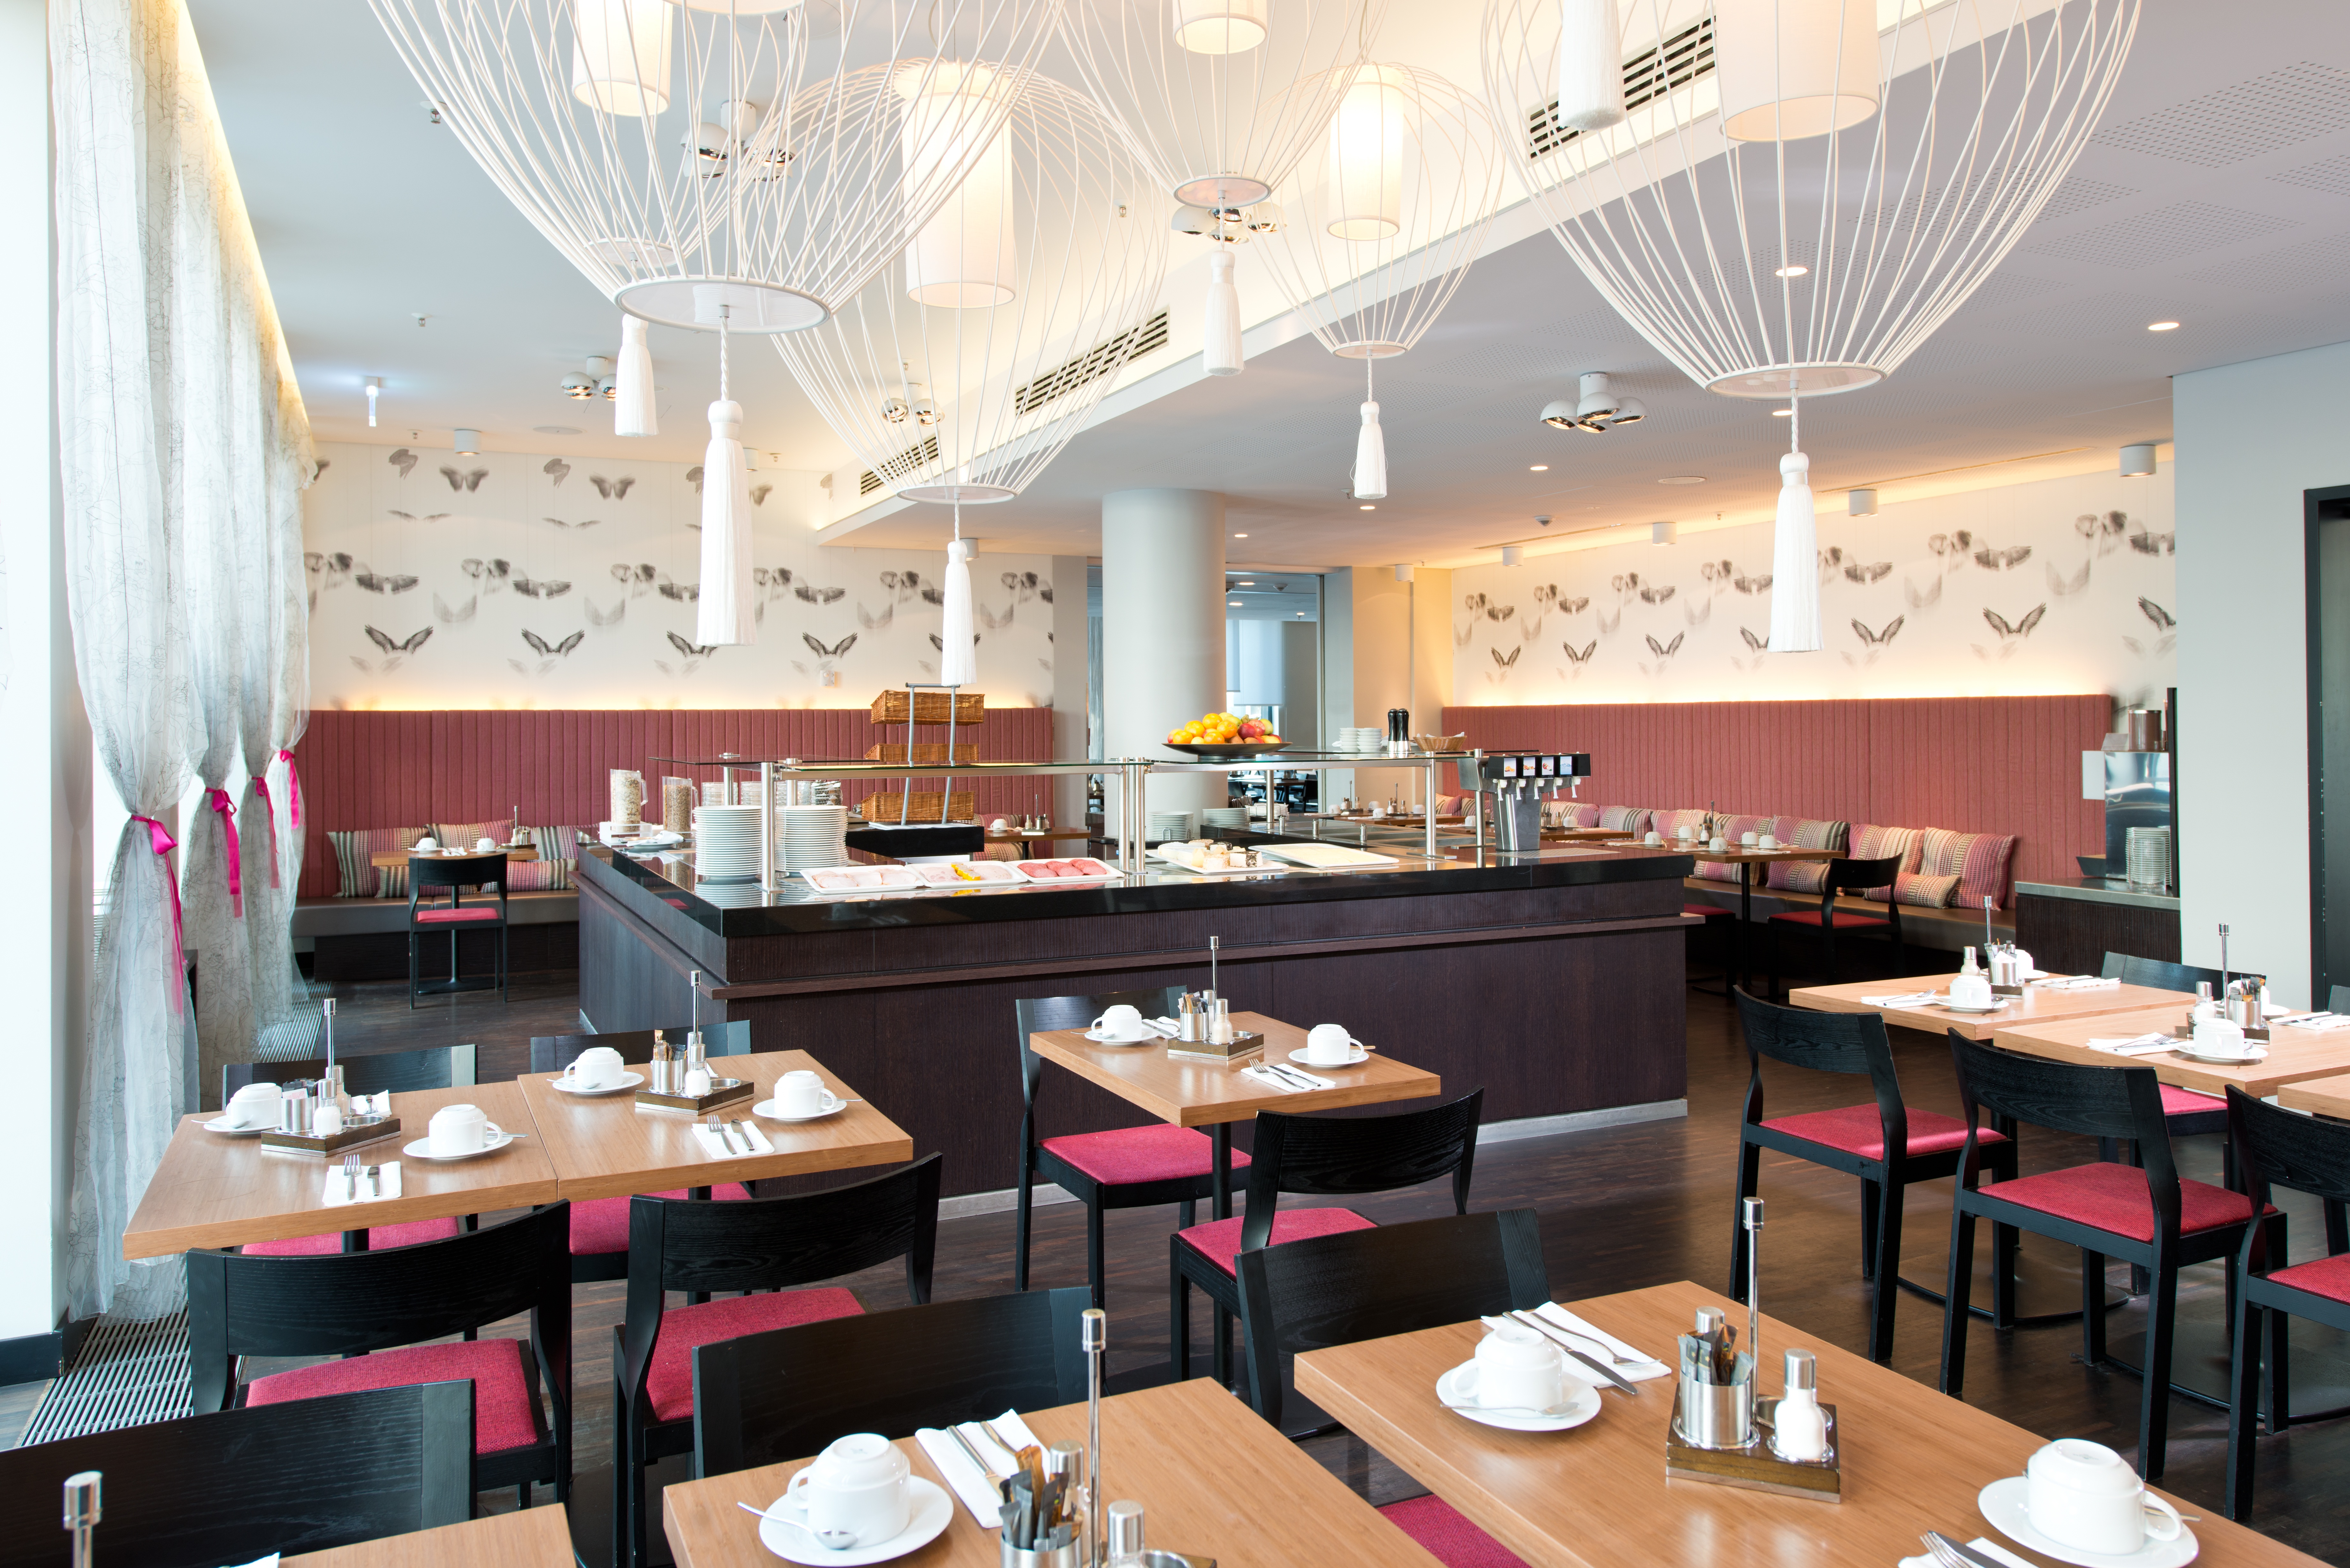
restaurant, city, meal, property, room, modern, interior design, capital, hotel, berlin, cafeteria, brunch, alexanderplatz, real estate, function hall